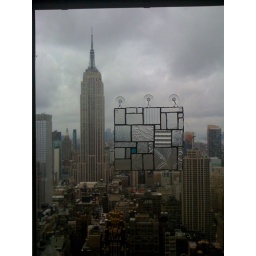
hanging in my office window